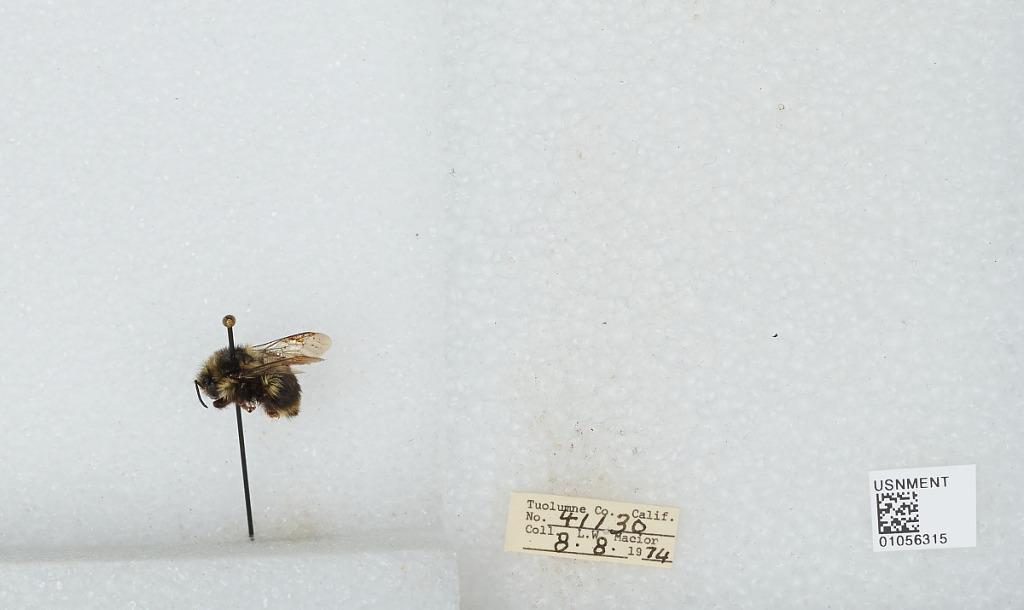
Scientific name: Bombus bifarius nearcticus
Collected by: L. Macior
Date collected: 1974-8-8
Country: United States
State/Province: California
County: Tuolumne
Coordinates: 38.02, -119.93